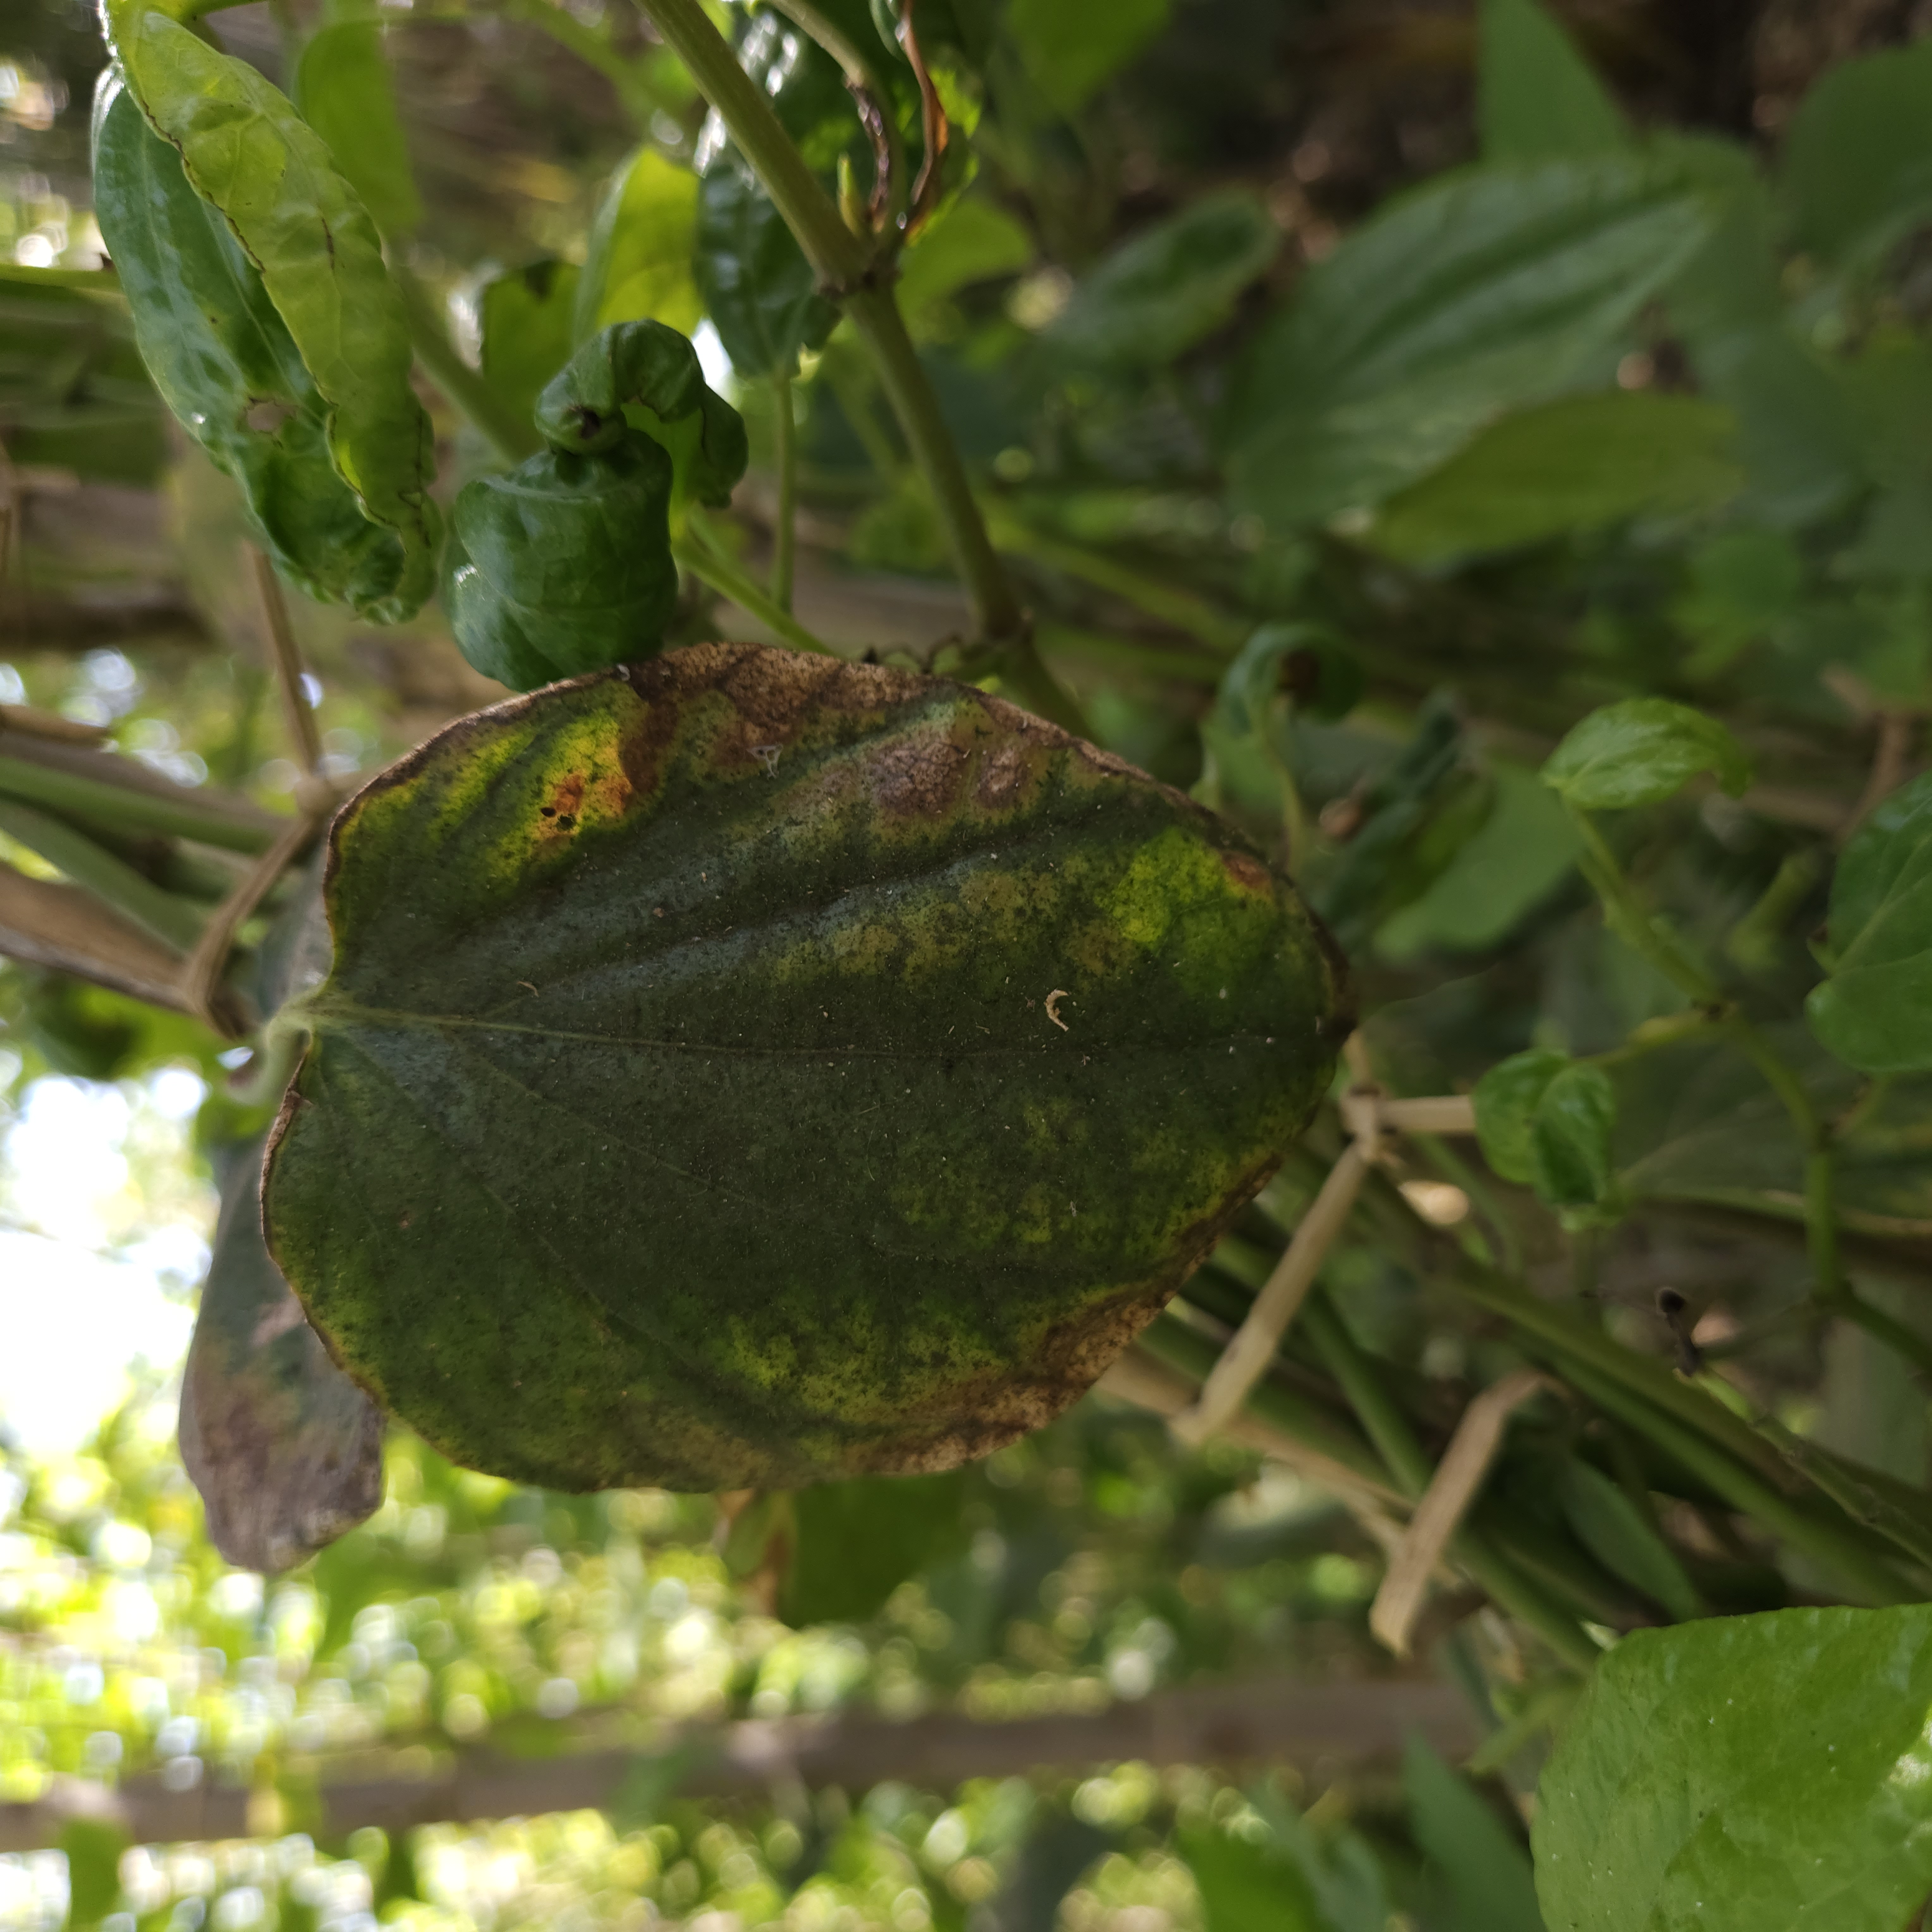
Label: Dried